Atrocity propaganda

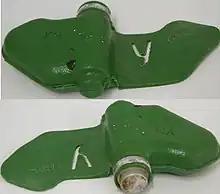
The PFM-1 mine was claimed to have been deliberately designed to attract children

During World War II, atrocity propaganda was not used on the same scale as in World War I, as by then it had long been discredited by its use during the previous conflict. There were exceptions in some propaganda films, such as "Hitler's Children", "Women in Bondage", and "Enemy of Women", which portrayed the Germans (as opposed to just Nazis) as enemies of civilization, abusing women and the innocent. "Hitler's Children" is now spoken of as "lurid", while "Women in Bondage" is described as a low-budget exploitation film; the latter carries a disclaimer that "everything in the film is true", but facts are often distorted or sensationalized.